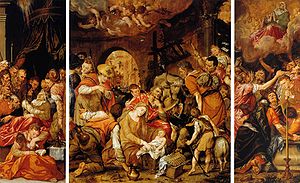
Dirck Barendsz / Galleri
Dirck Barendsz eller Theodor Barendszoon var en hollandsk renæssancemaler fra Amsterdam, der rejste til Italien i sin ungdom for at lære af de italienske mestre, især Tizian.